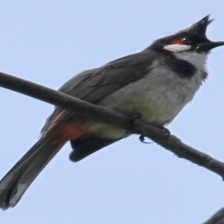
Species: RED WISKERED BULBUL
Scientific name: PYCNONOTUS JOCOSUS